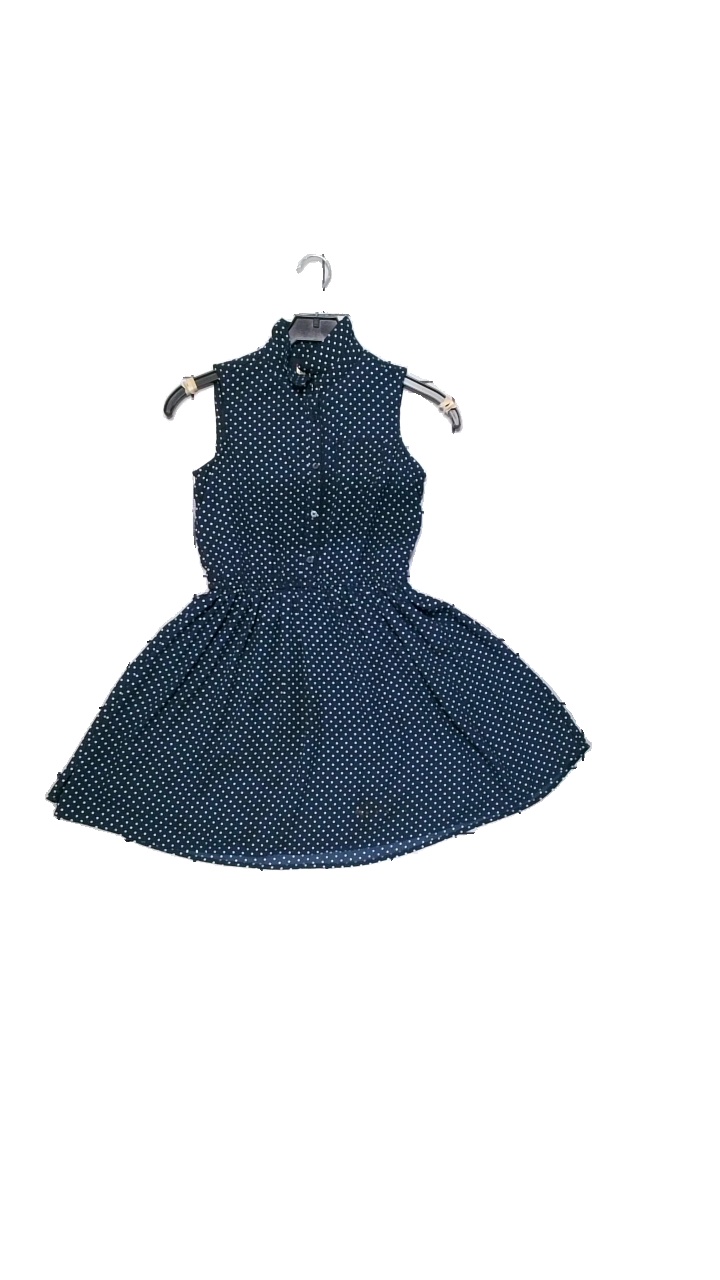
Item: Dress (Ladies)
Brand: Holly And Whyte (lindex)
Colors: Multicolor, Blue, White
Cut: Regular
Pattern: Dots
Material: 100% polyester
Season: Spring
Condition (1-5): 3
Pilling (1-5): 5
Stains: Major
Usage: Reuse
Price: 50-100